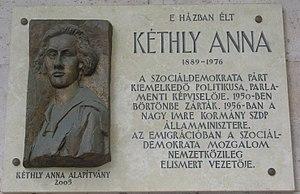
Anna Kéthly est une femme politique social-démocrate hongroise, la deuxième représentante à l'Assemblée nationale de Hongrie. Elle est morte en exil